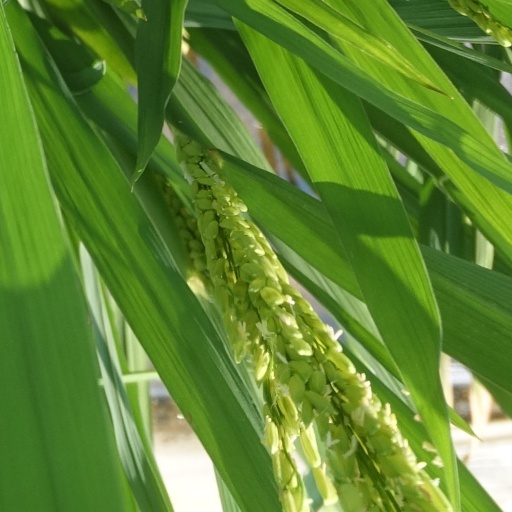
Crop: rice